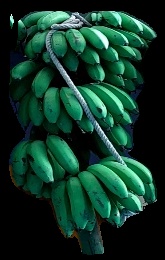
Variety: rasbale
Grade: grade2